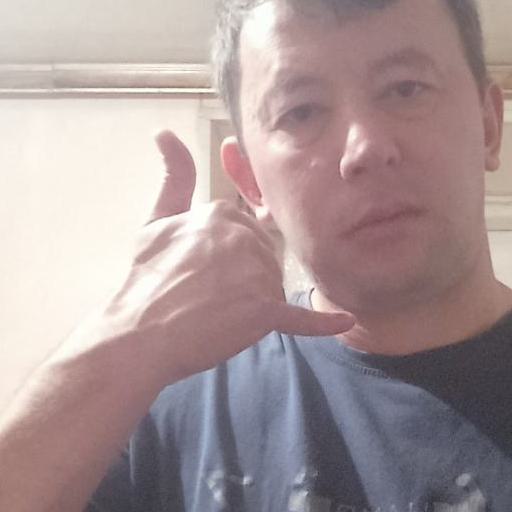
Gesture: call